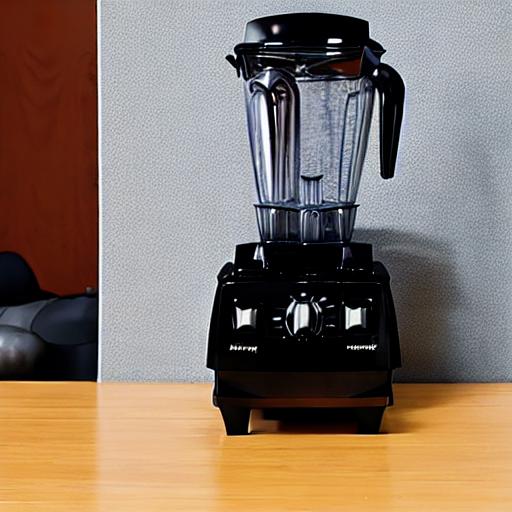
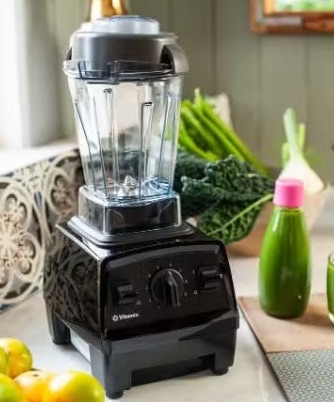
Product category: items_blender
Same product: no